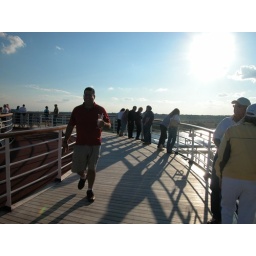
the fun ship, in a genuine plastic carnival cup